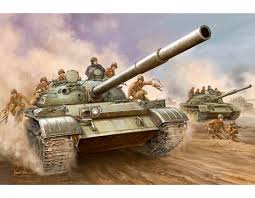
Label: T-62